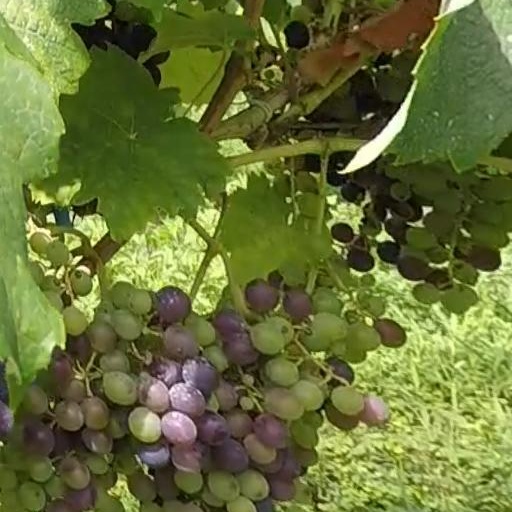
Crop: grape